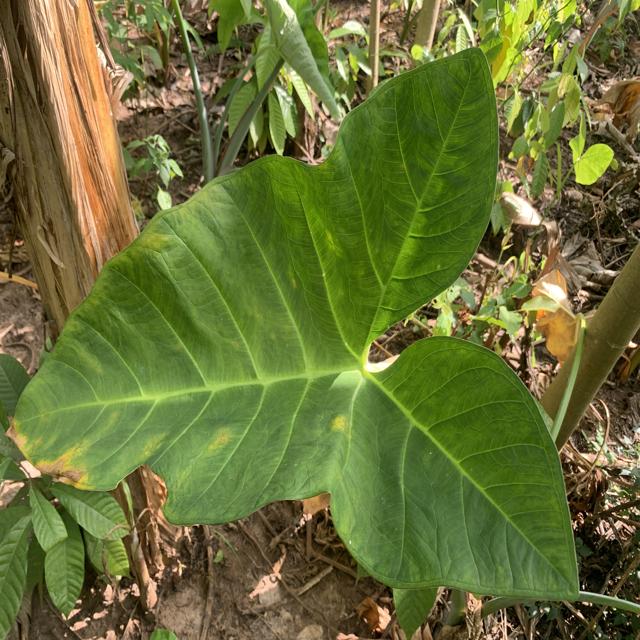
Label: Healthy